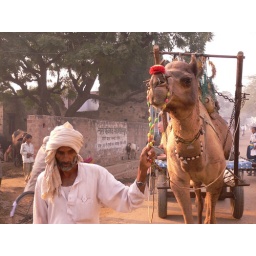
A view from the friendly village Kesroli in Rajasthan. The love of their animals is so very clear here.